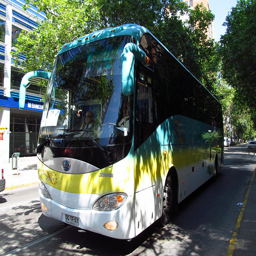
a white yellow and blue bus its driver and some trees
A city bus going down a city street.
White, yellow, and baby blue bus driving on a tree-lined city street.
A large bus on a open city street.
A huge bus rolls down the partially shaded street.